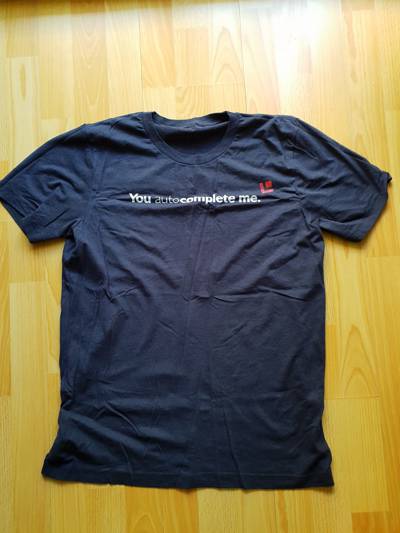
Waste category: clothes